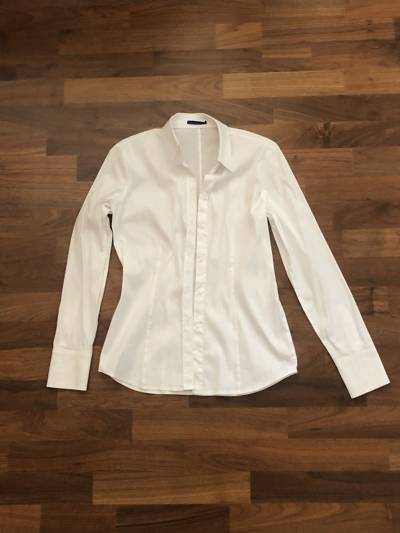
Waste category: clothes